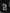
Number: 2